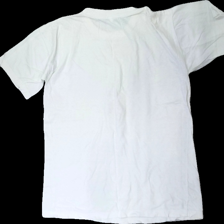
View: back
Type: T-shirt
Category: Men
Brand: Missing
Colors: White, Black, Red
Material: 100% cotton
Pattern: Other
Cut: Regular
Season: All
Stains: Major
Damage: svettfläck runt hals
Damage location: top center
Damage 2 location: bottom right
Price range: <50
Recommended usage: Export
Description: vit t-shirt med text fram och svettfläckar runt halsen